Pristina

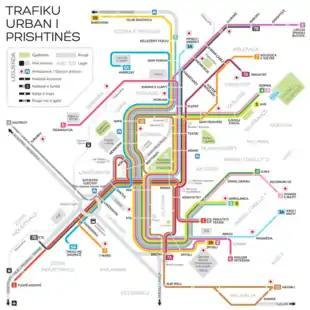
Prishtina's bus network

The Sunny Hill Festival takes place in Pristina annually and it is the largest festival in Kosovo. It attracts over 100,000 music enthusiasts globally. The festival features renowned performers of contemporary times and notable figures on music charts, such as Dua Lipa, Miley Cyrus, J Balvin, Calvin Harris, Martin Garrix, Afrojack, Hardwell, Stormzy, Skepta, AJ Tracey, Action Bronson, Gashi, and numerous other regional and international artists and performers.